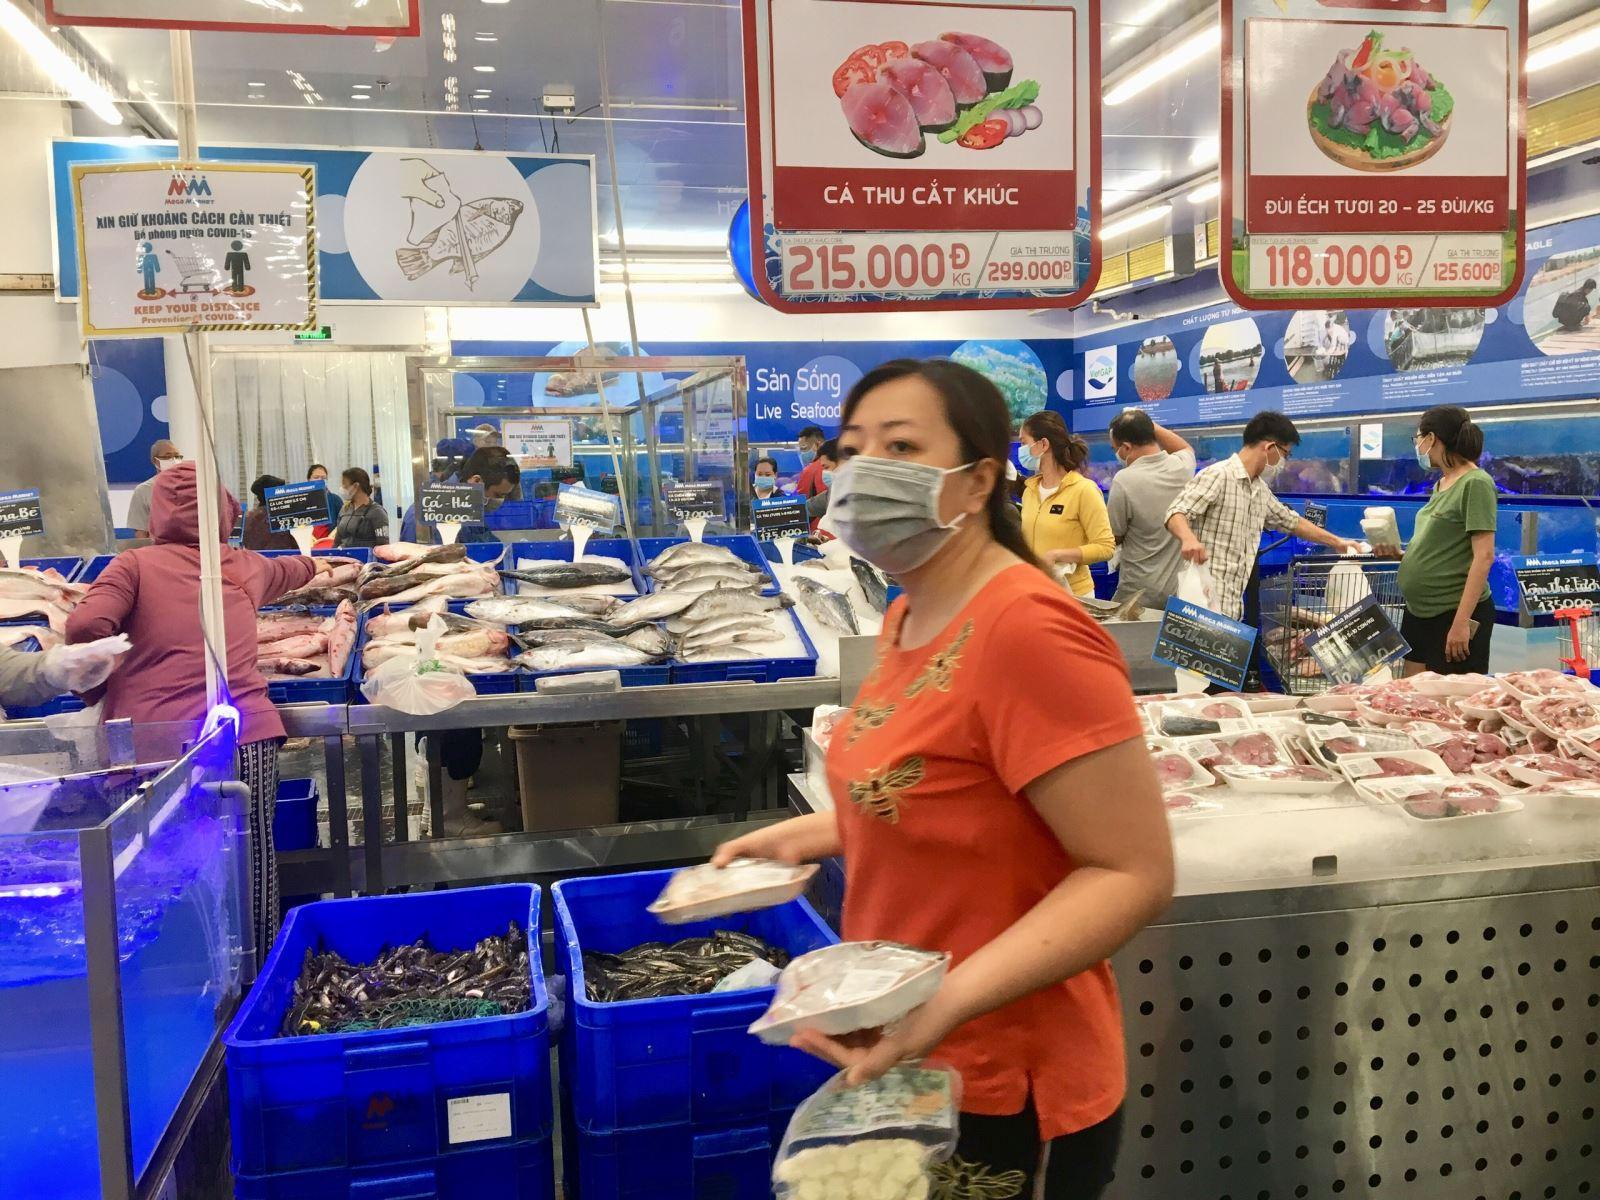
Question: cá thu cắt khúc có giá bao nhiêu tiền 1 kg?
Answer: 215 000 đồng